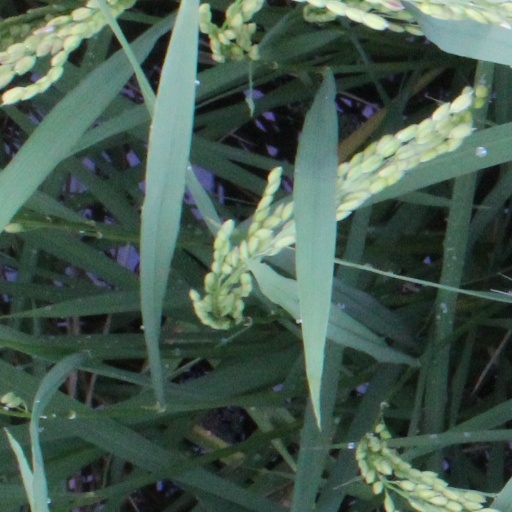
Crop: rice